Right to sit in the United States

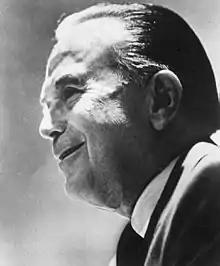
Former McDonald's CEO Ray Kroc, who popularized the phrase "If you've got time to lean, you've got time to clean."

In 1911, the California State Legislature passed a provision requiring all employers in the mercantile industry to "provide suitable seats for all female employees" and to allow them to "use such seats when they are not engaged in the active duties of